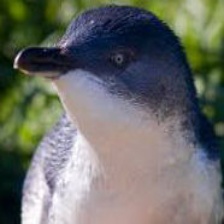
Species: FAIRY PENGUIN
Scientific name: EUDYPTULA MINOR
ImageNet parent category: king_penguin